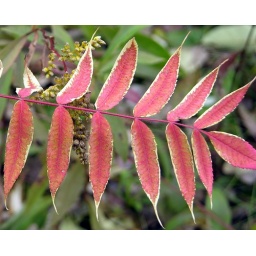
Staghorn sumac (&lt;i&gt;Rhus hirta&lt;/i&gt;) in blazing red and orange